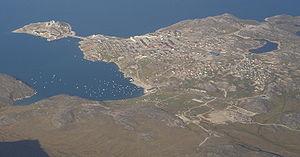
Qasigiannguit est une ville du Groenland, située dans la municipalité de Qeqertalik. Sa population était de 1 217 habitants en 2011.